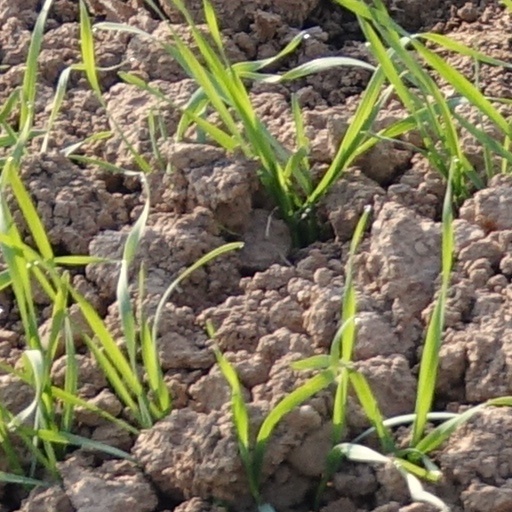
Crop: wheat